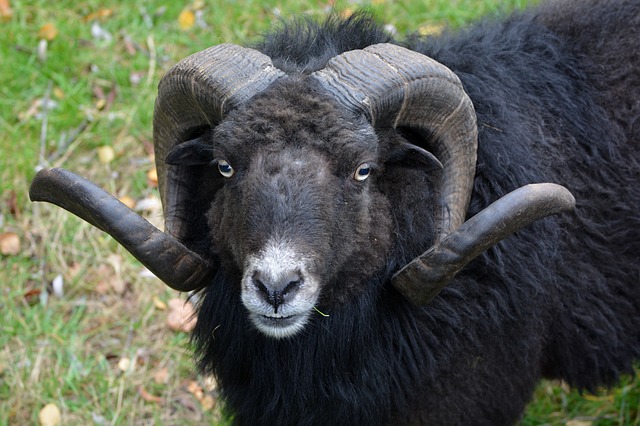
Label: pecora